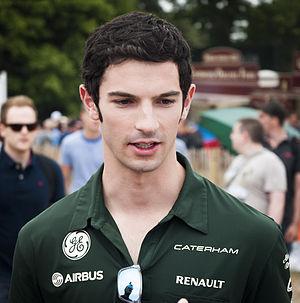
Alexander Rossi, né le 25 septembre 1991 à Auburn, est un pilote automobile américain. Après une courte carrière en Formule 1 ponctuée de cinq départs, il évolue depuis 2016 dans le championnat IndyCar Series avec Andretti Autosport. Lors de cette première saison, il remporte la 100ᵉ édition des 500 miles d'Indianapolis dès sa première participation à l'épreuve.